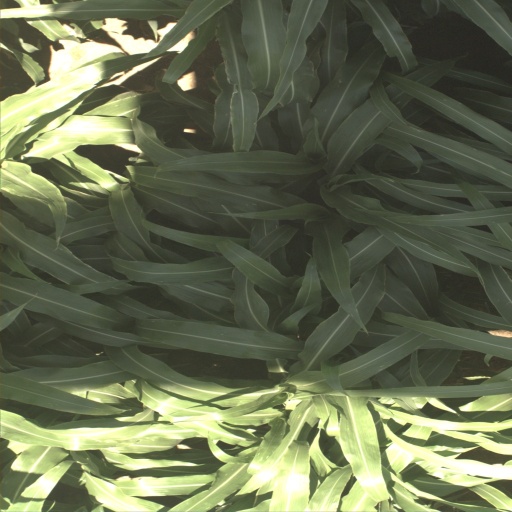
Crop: sorghum